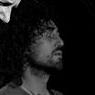
Age: 40